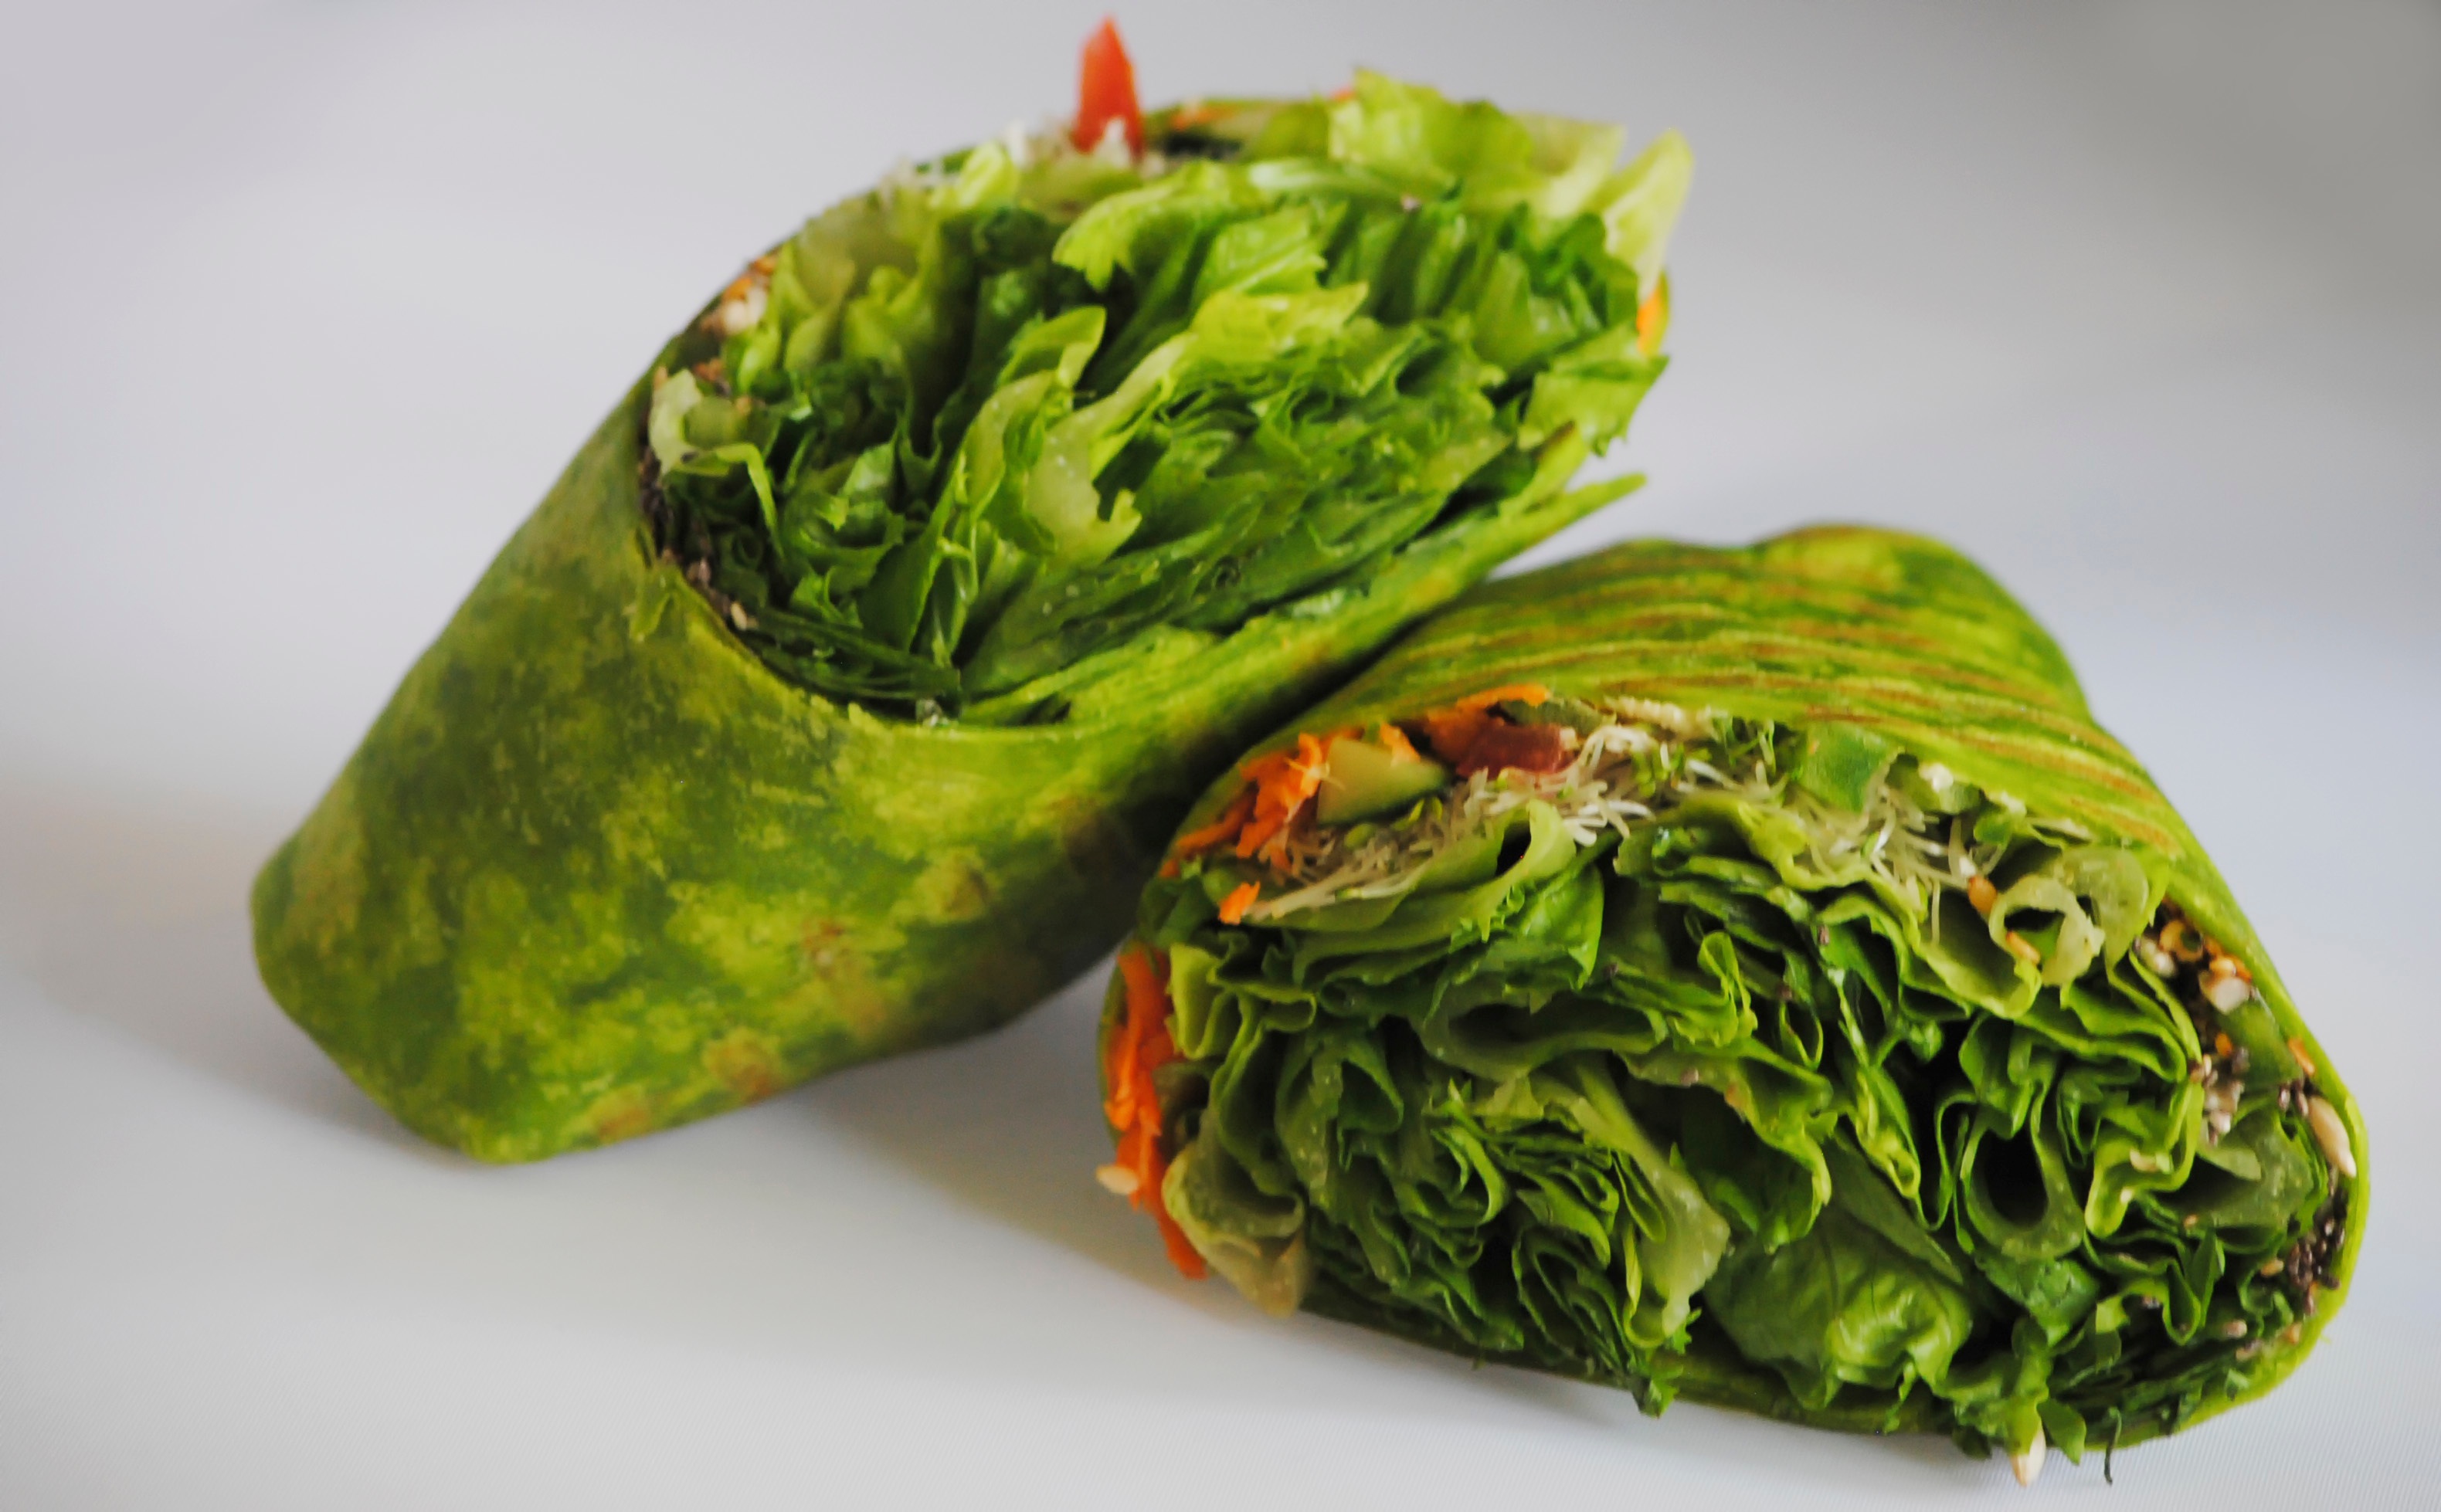
dish, food, green, produce, vegetable, cuisine, gourd, asian food, vegetarian food, leaf vegetable